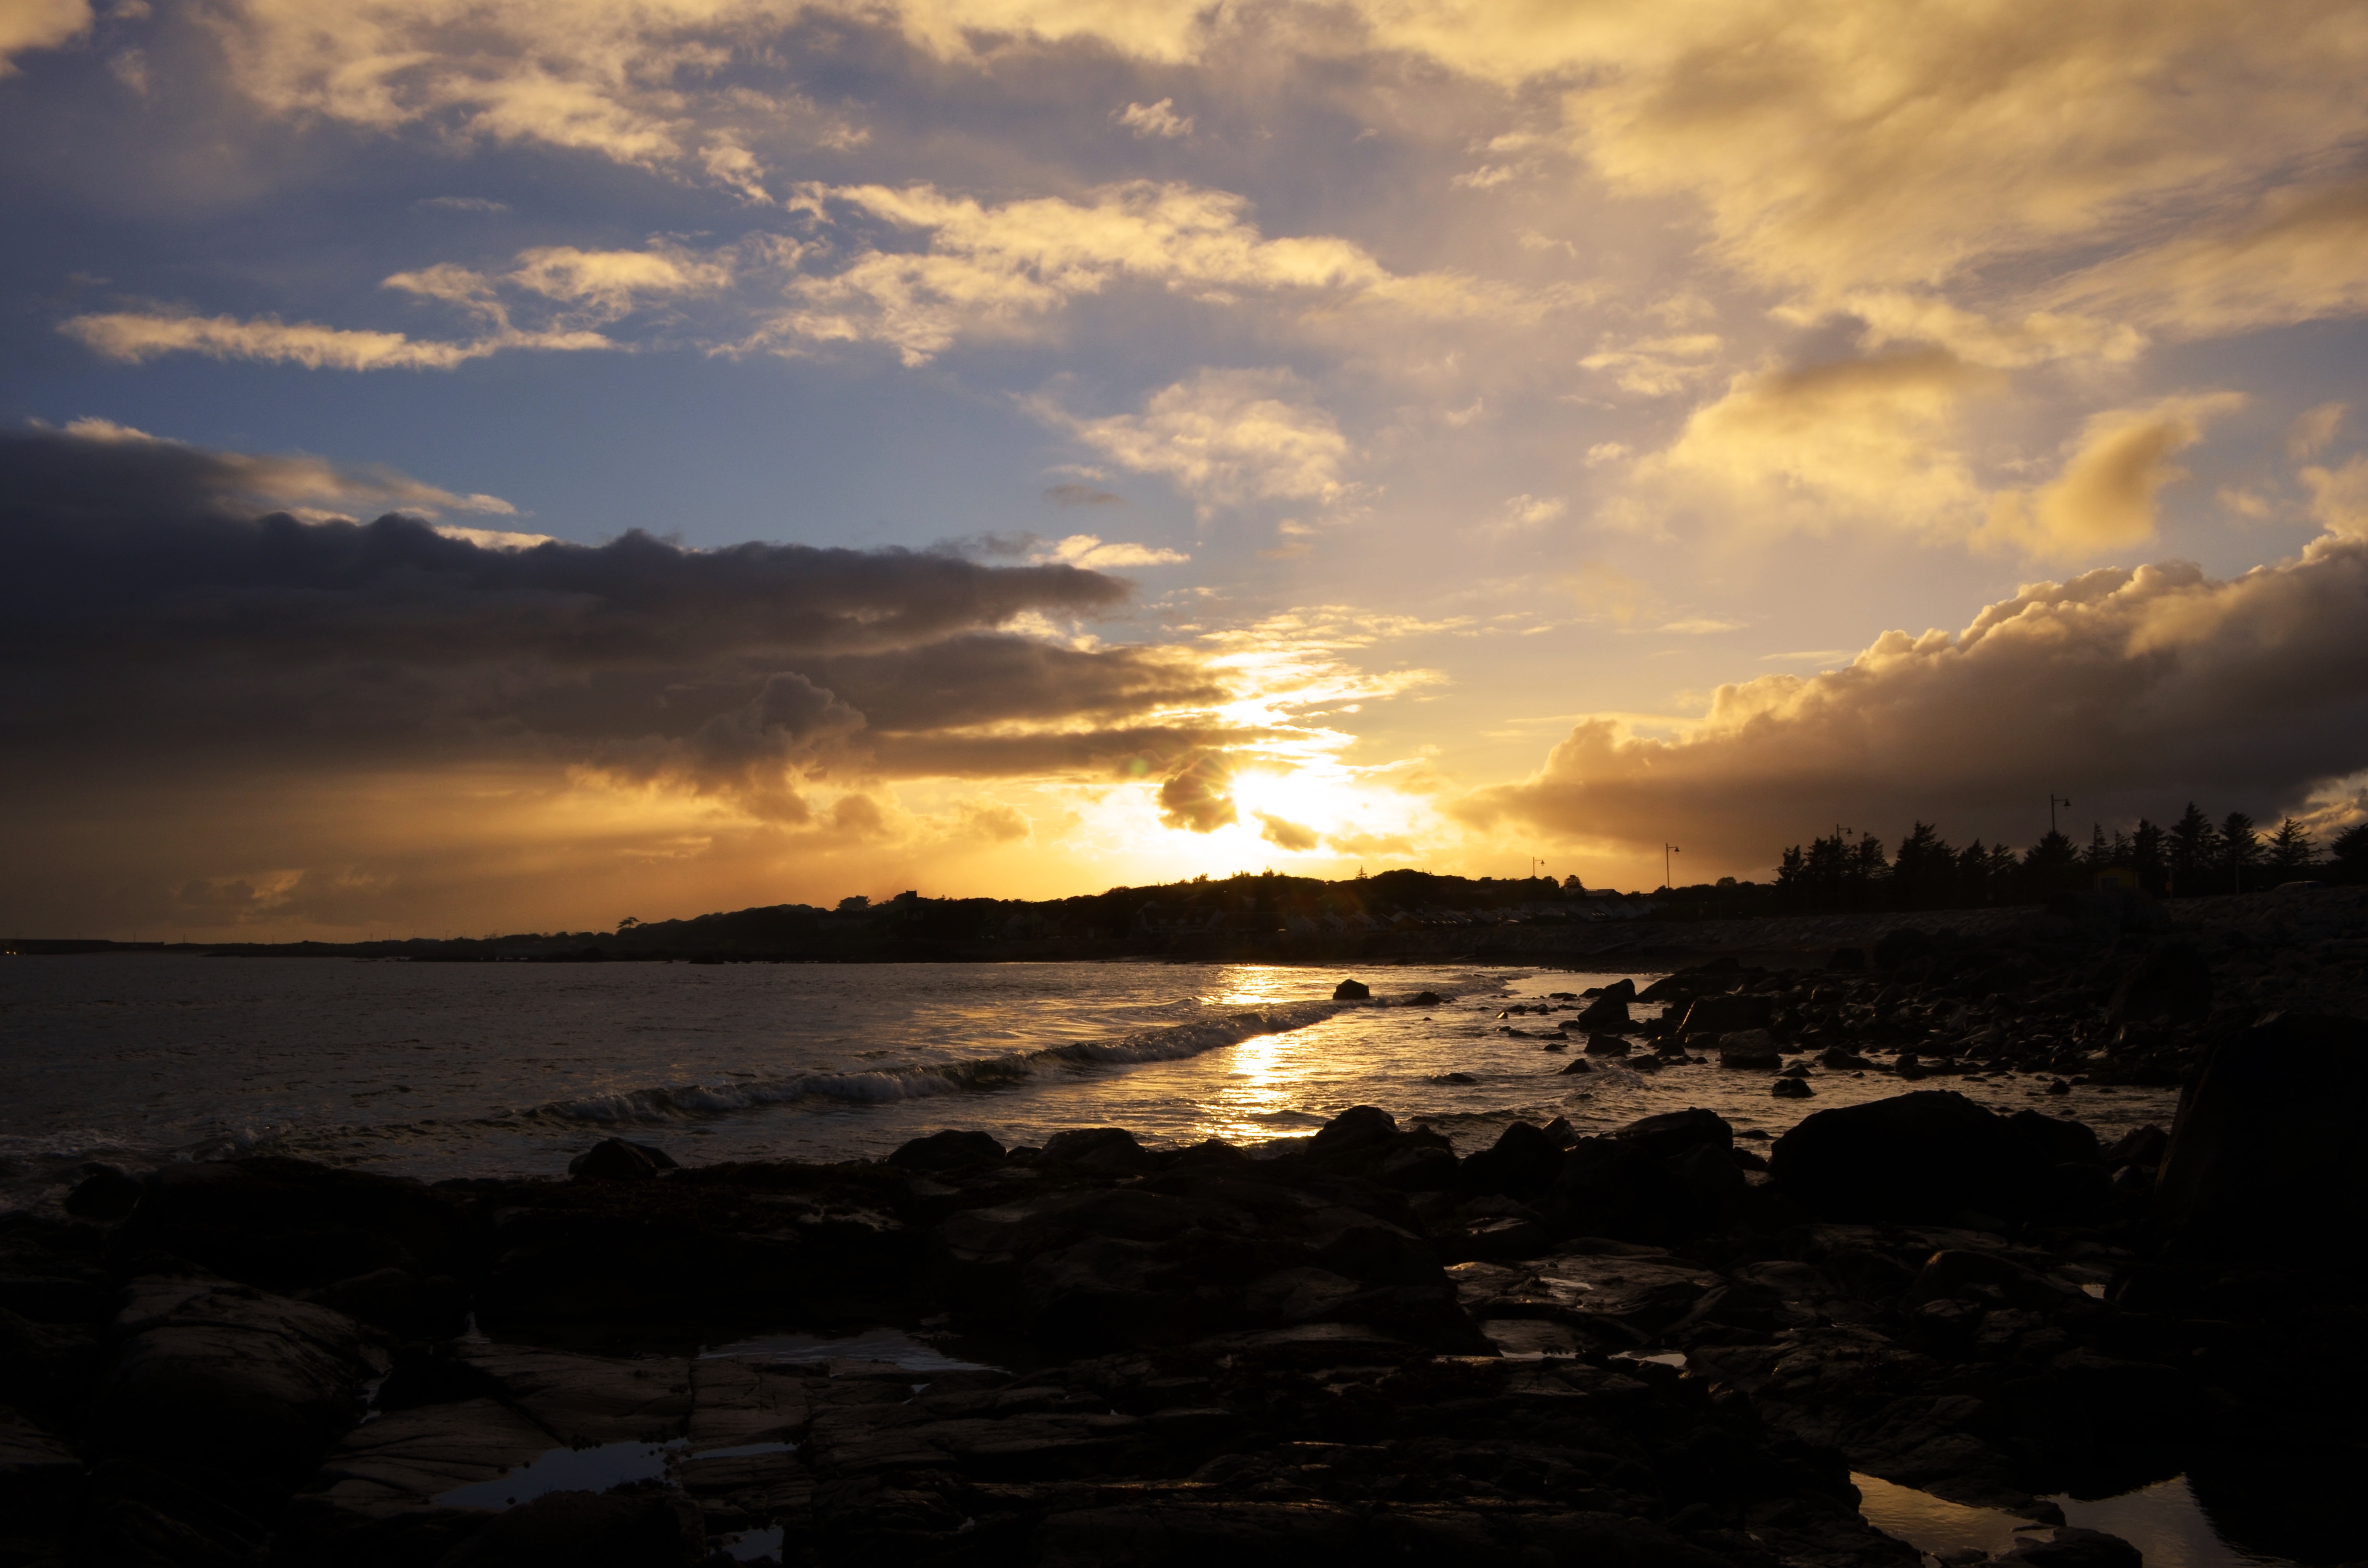
beach, sea, coast, rock, ocean, horizon, cloud, sky, sun, sunrise, sunset, sunlight, morning, shore, wave, dawn, dusk, evening, reflection, bay, afterglow, wind wave